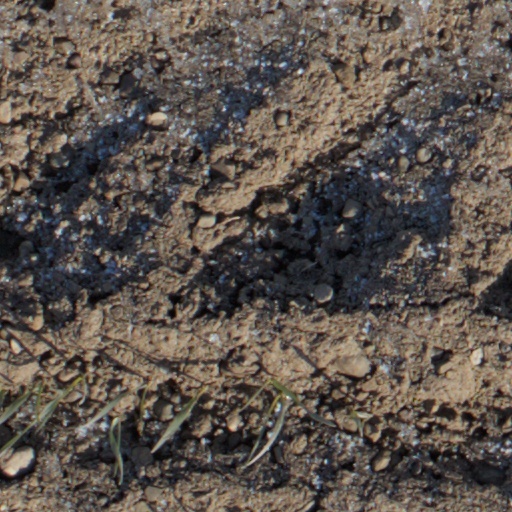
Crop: wheat